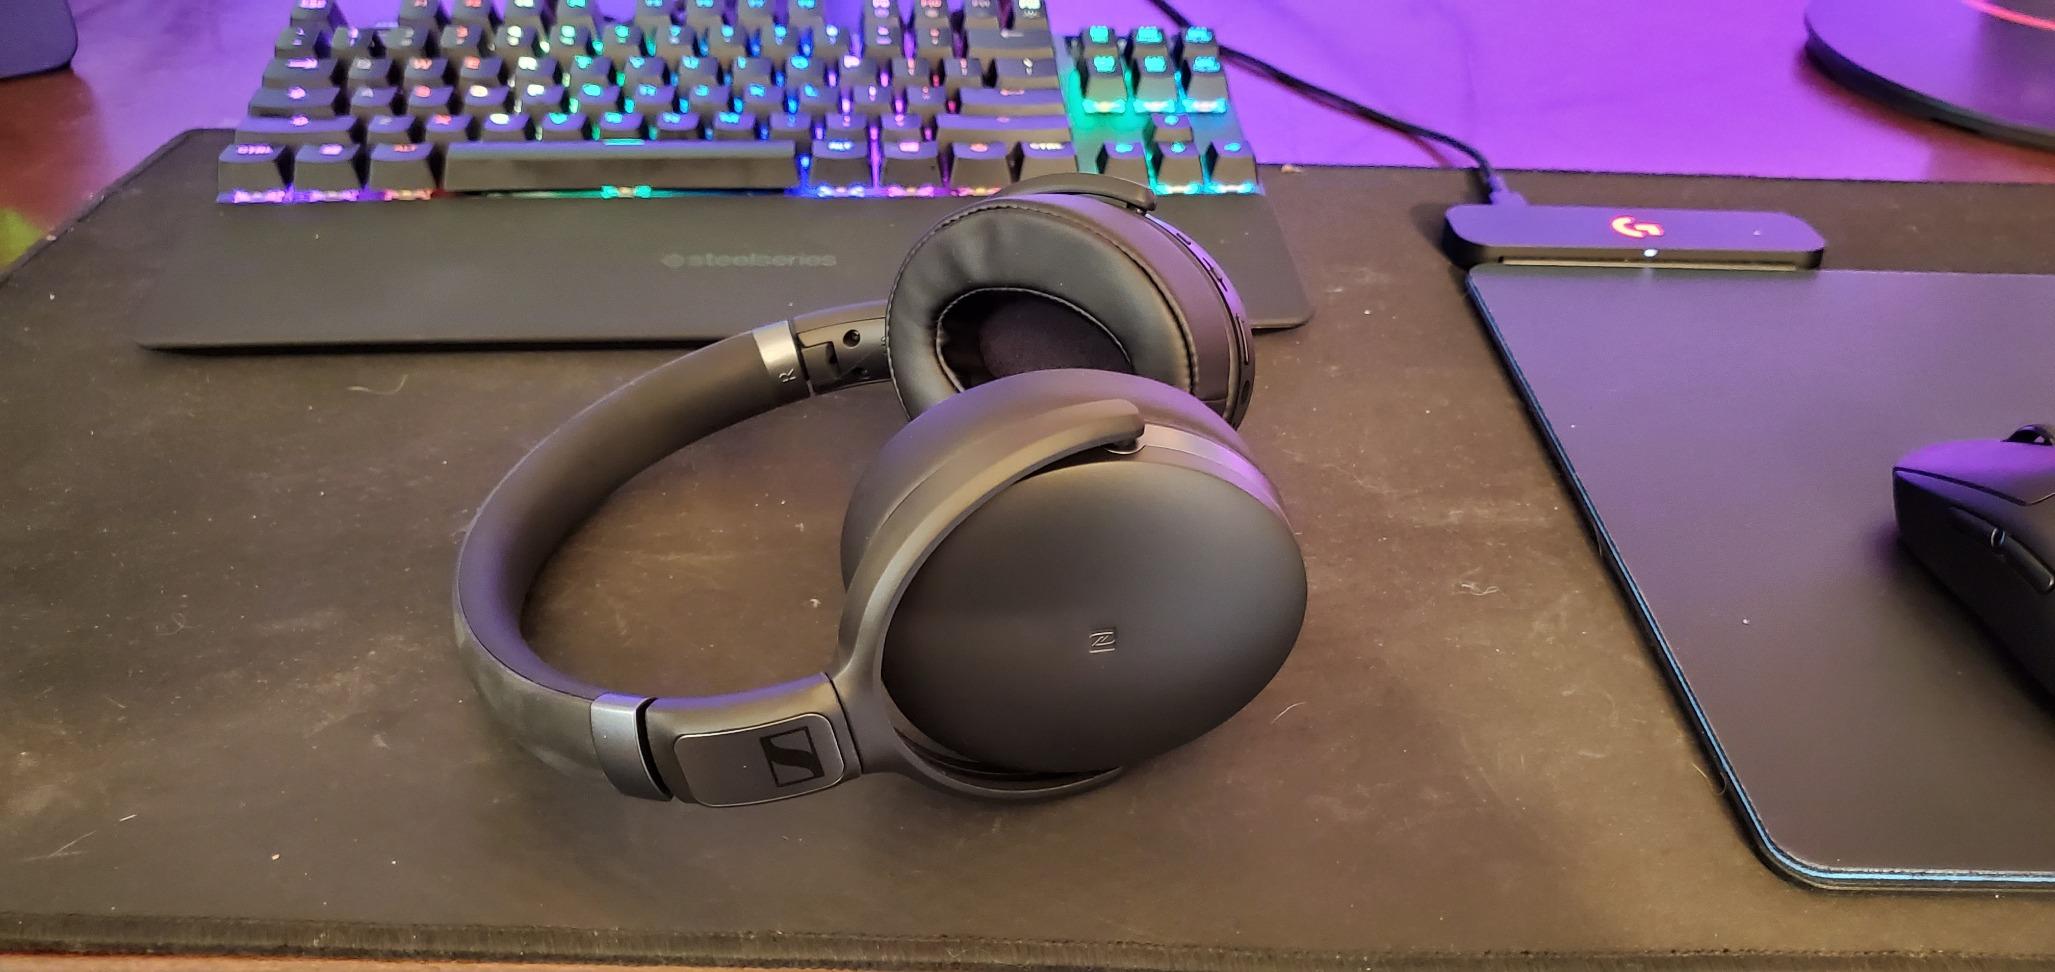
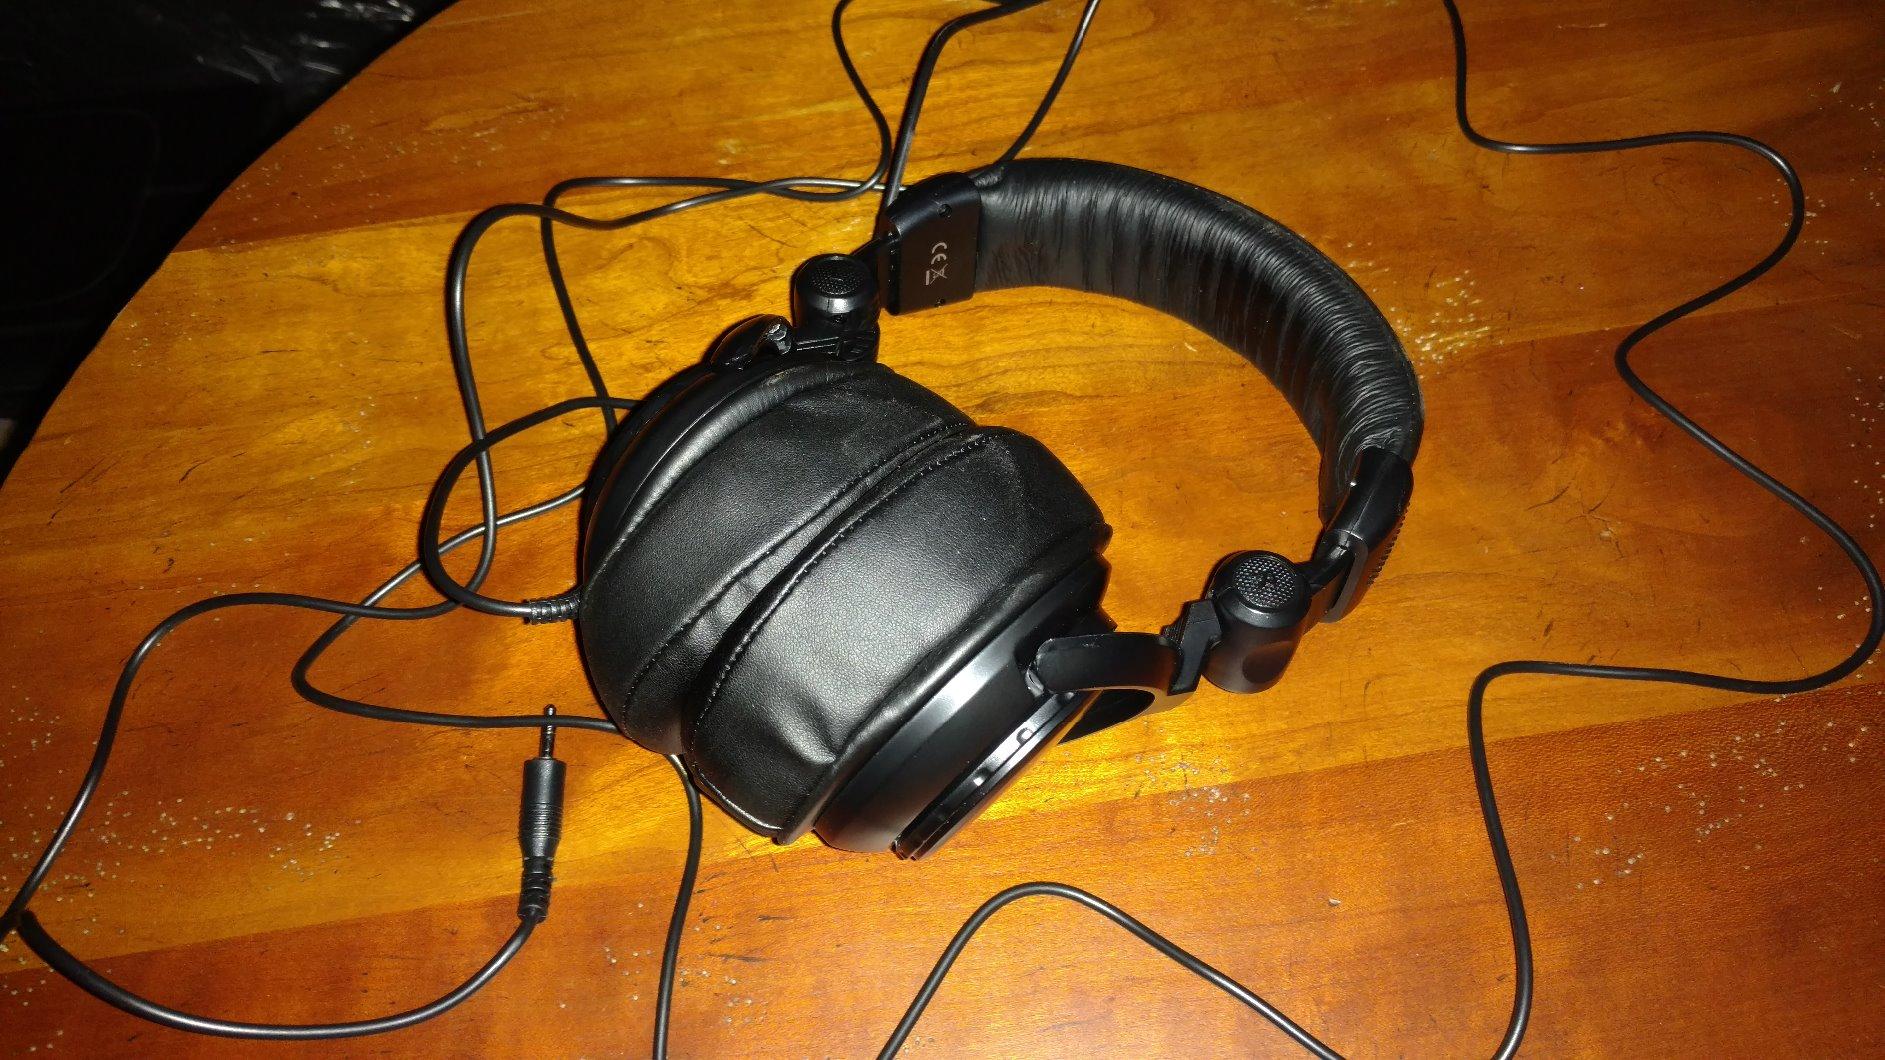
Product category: headphones
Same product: no